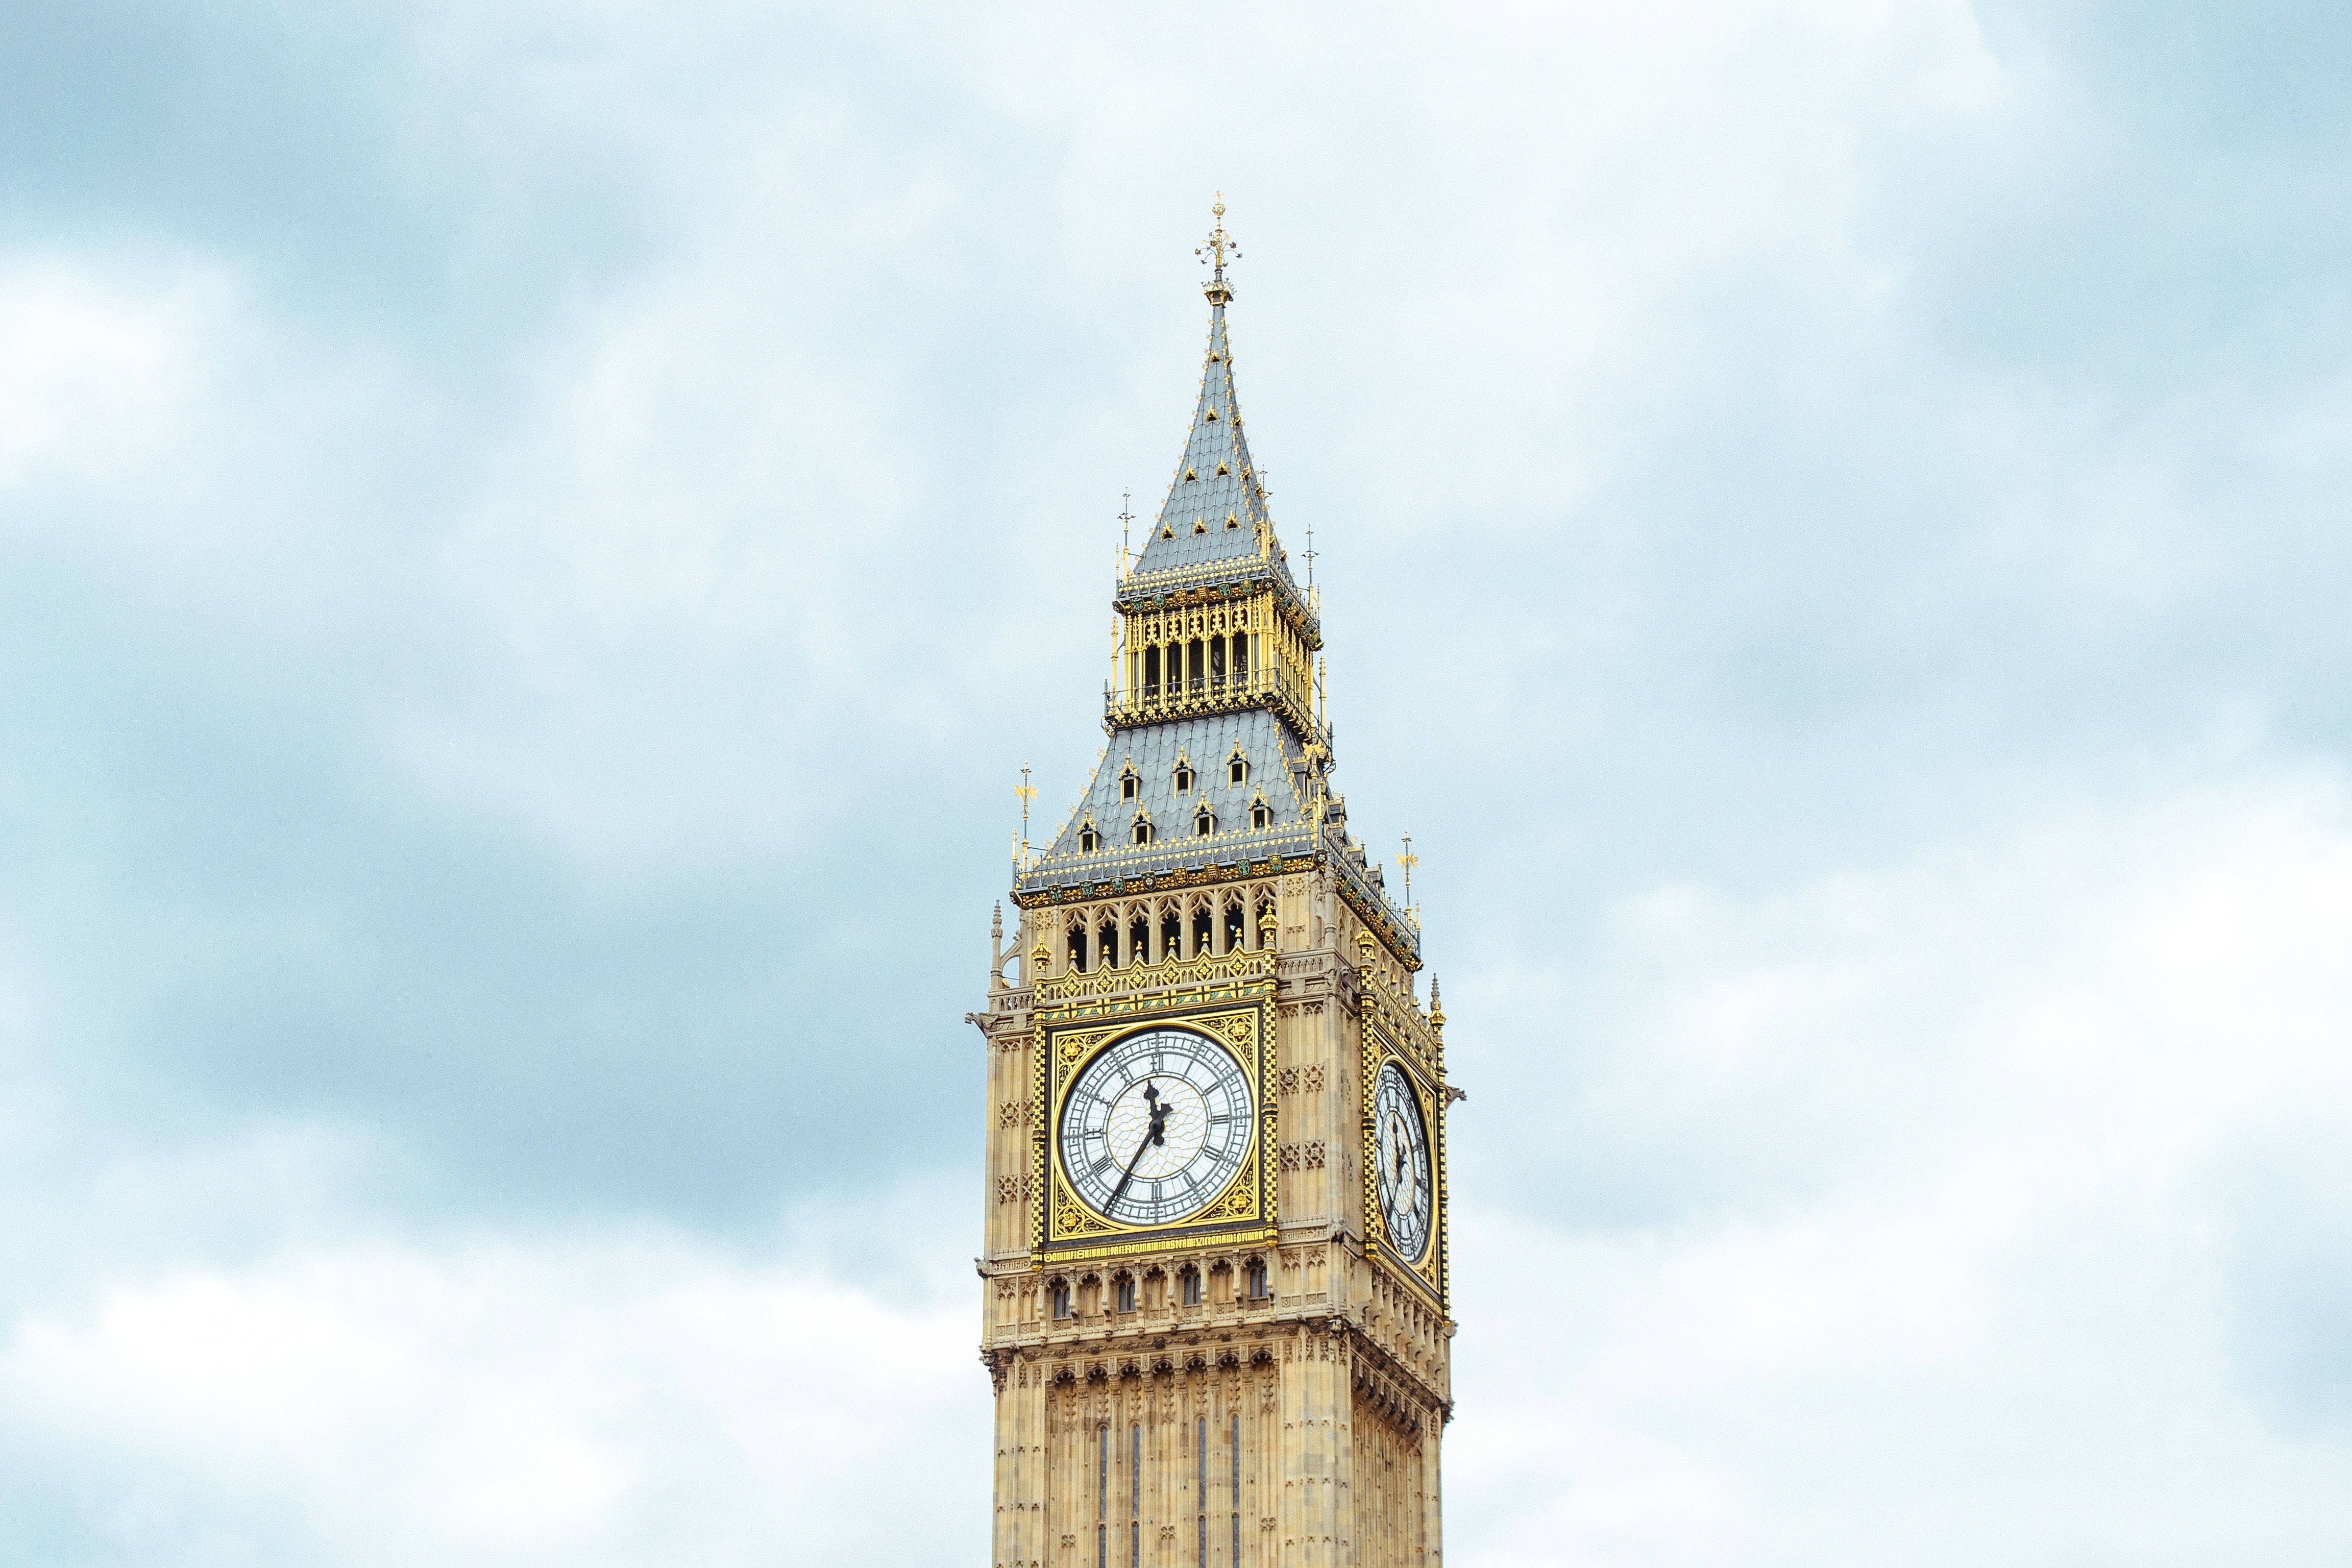
architecture, time, tower, landmark, church, big ben, clock tower, bell tower, london, spire, steeple, palace of westminster